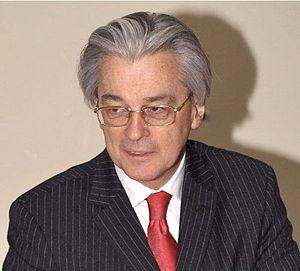
Francis Martin O'Donnell, né le 12 mars 1954 en Irlande, est un ambassadeur de l'ordre souverain de Malte auprès la république Slovaque. Auparavant il était un fonctionnaire-diplomate des Nations unies irlandais et dernièrement chef de mission et coordonnateur résident du système des Nations unies en Ukraine, où il était membre du corps diplomatique.